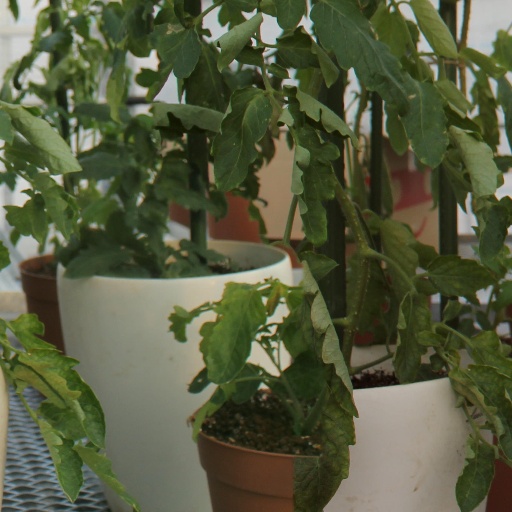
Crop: tomato